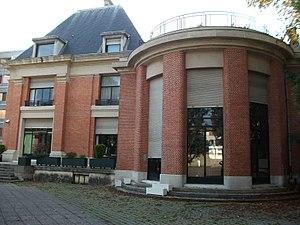
vue de la Villa douce depuis le jardin, l'arrondi de la salle de musique.
Le boulevard de la Paix est une voie de la commune de Reims, située au sein du département de la Marne, en région Champagne-Ardenne.
Pol Gosset est un architecte français, né à Reims le 23 mars 1881, décédé à Paris en son domicile 15 rue Duret le 13 janvier 1953.
L'université de Reims Champagne-Ardenne est une université française pluri-disciplinaire. Son implantation est principalement sur la ville de Reims mais elle dispose aussi d'antennes à Troyes, à Châlons-en-Champagne, Chaumont et à Charleville-Mézières.